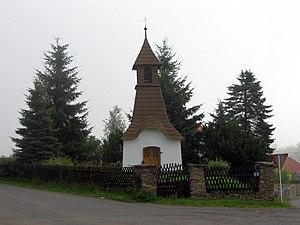
Dražovice est une commune du district de Klatovy, dans la région de Plzeň, en République tchèque. Sa population s'élevait à 159 habitants en 2018.